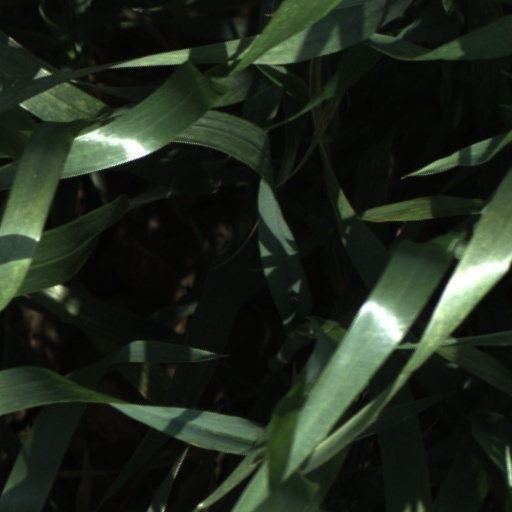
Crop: wheat